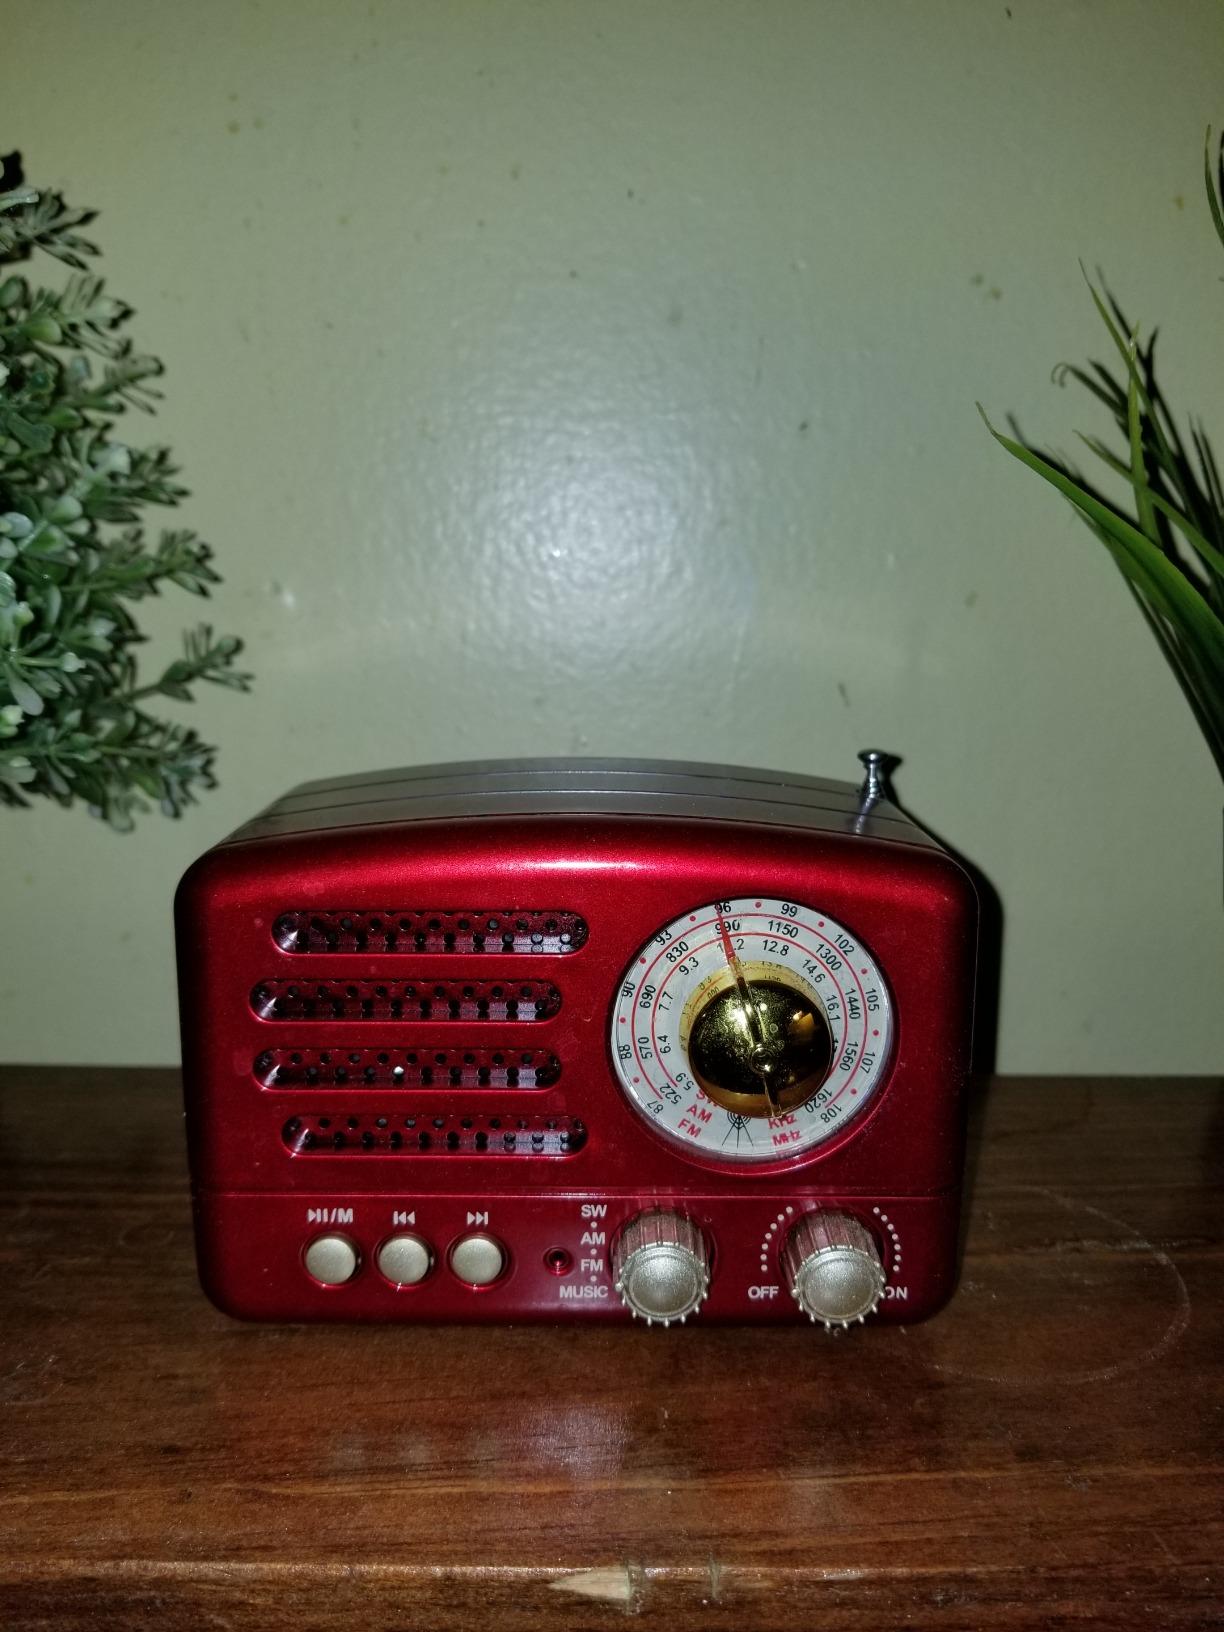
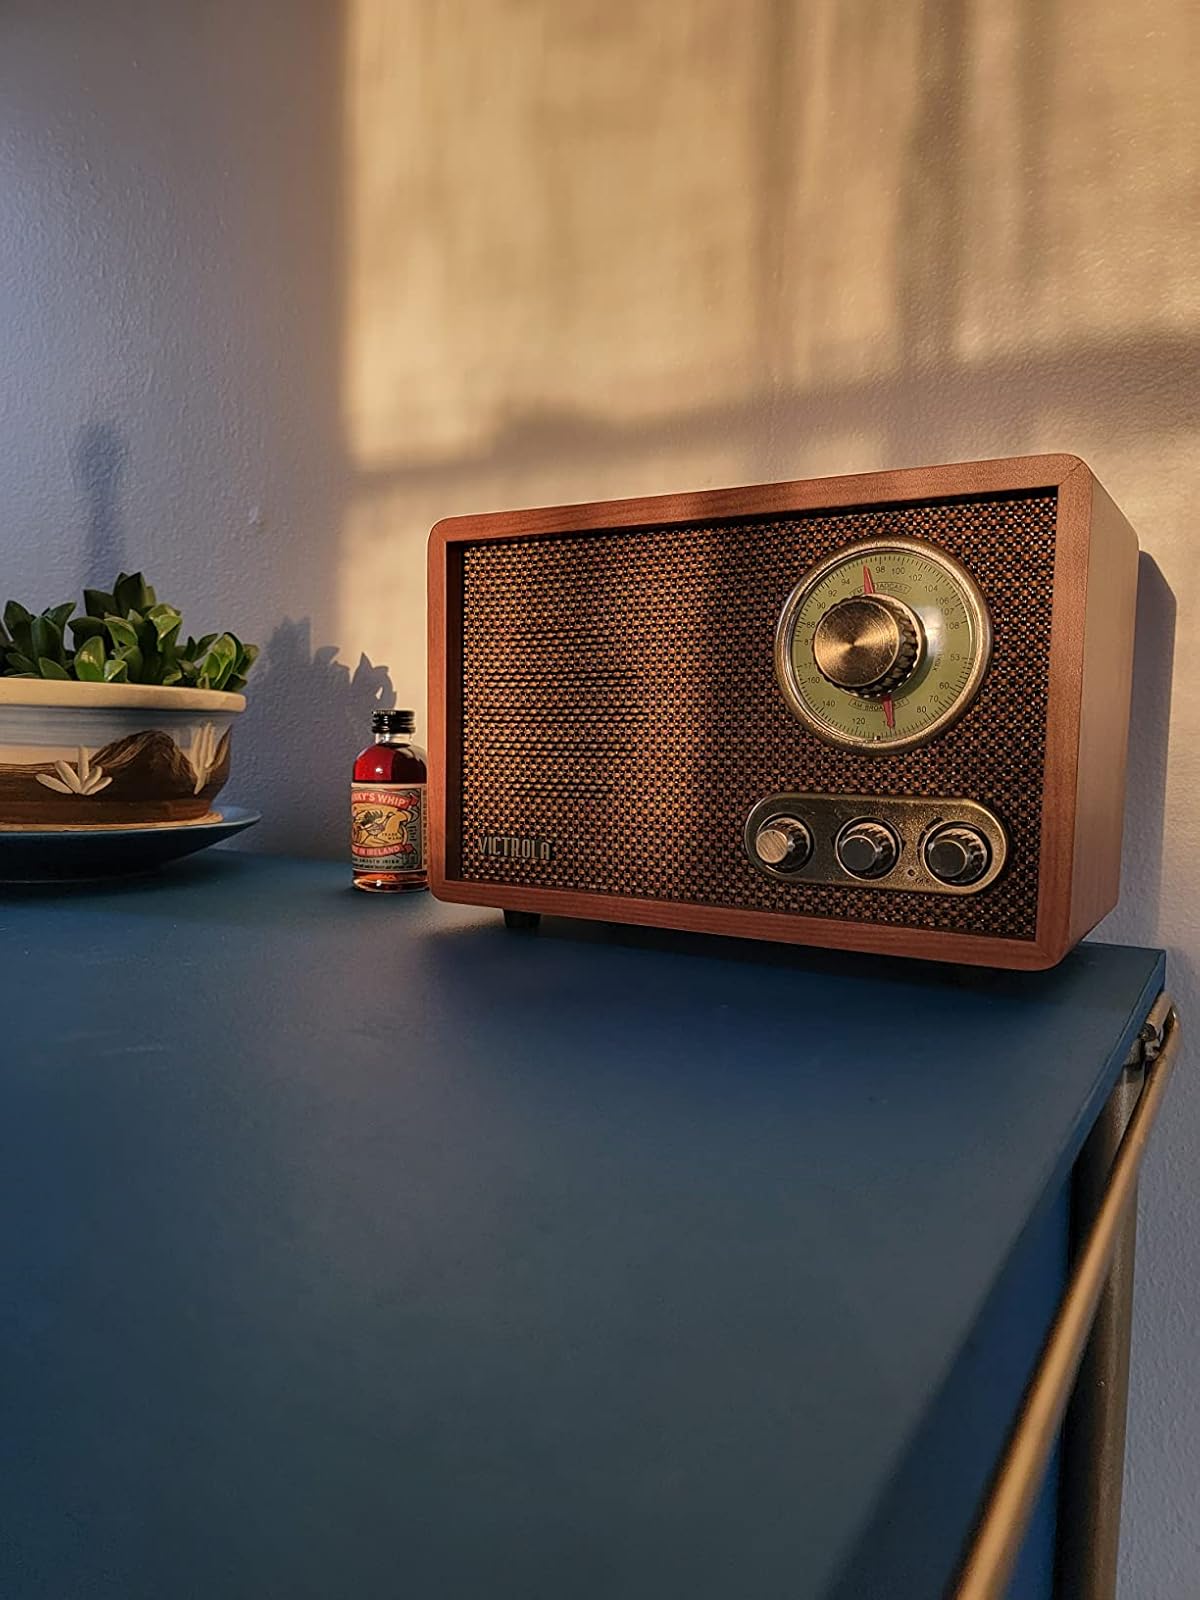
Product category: radio
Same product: no